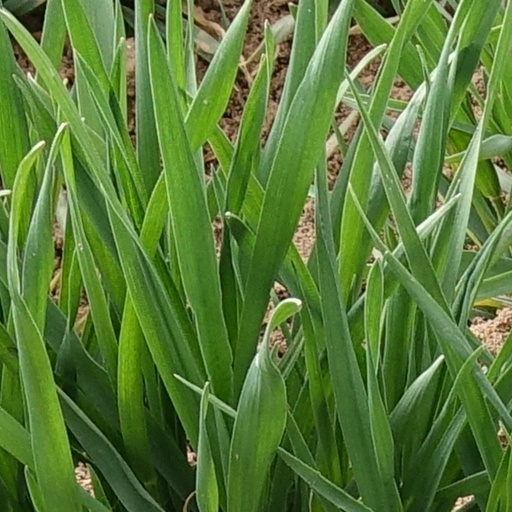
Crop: wheat